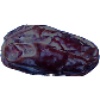
Label: Dates 1